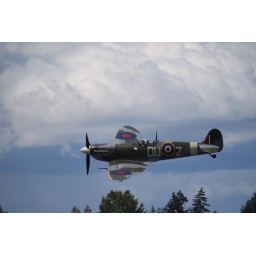
Flying Heritage Collection Fly Day May 22 2010 - Paul Allen's vintage airplane museum, many in flying order